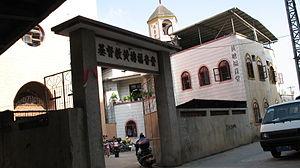
Le protestantisme en Chine s'est installé au début du XIXᵉ siècle, y prenant racine de manière significative pendant la dynastie Qing. Certains historiens considèrent que la grande révolte des Taiping a été influencée par le protestantisme. Depuis le milieu du XXᵉ siècle, le nombre de chrétiens protestants est en forte progression en Chine, malgré les persécutions anti-chrétiennes orchestrées par le Parti communiste chinois. Les évaluations du nombre des protestants en Chine à la fin de la deuxième décennie du XXIᵉ siècle varient entre 40 et 100 millions de personnes. Le Pew Research Center positionne la Chine comme le 3ᵉ pays au monde après les États-Unis et le Nigeria pour l'importance de sa population protestante.